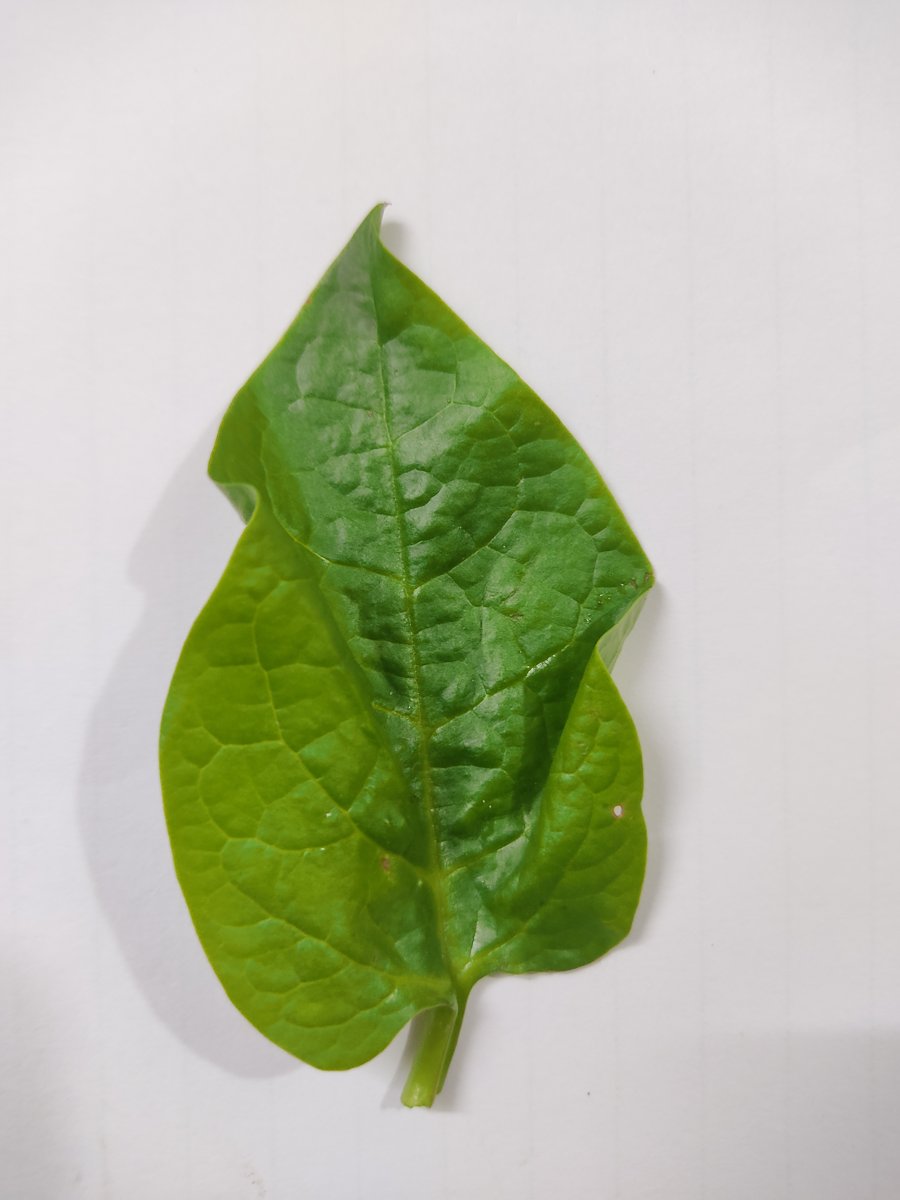
Label: Healthy-Leaf